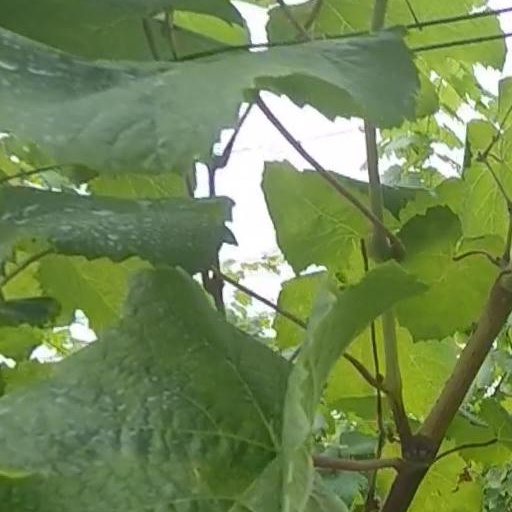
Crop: grape